Economy of Cork

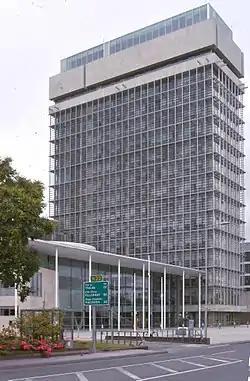
Cork County Hall

Information Technology multinationals such as Apple, Amazon, EMC, IBM, McAfee Ireland Limited, SolarWinds, Siemens and VMware INC have a presence in the city. As of 2017, there are about 140 multinationals operating out of Cork, which employ almost 32,000 people.